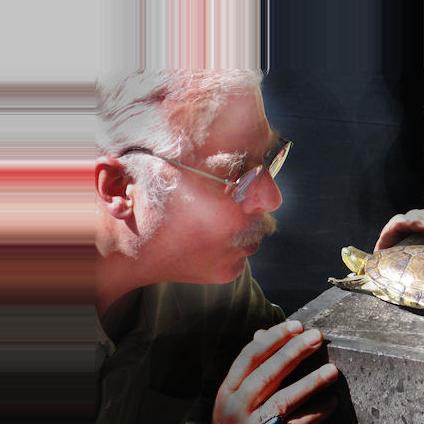
Age: 62